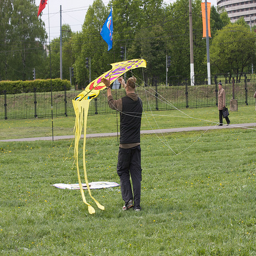
A man flying a yellow kite over a grass covered field.
a man holding onto a big yellow kite in the park
a person standing on a grass field with a kite.
A man standing in the grass holding up a kite.
A man making preparations to fly a kite.